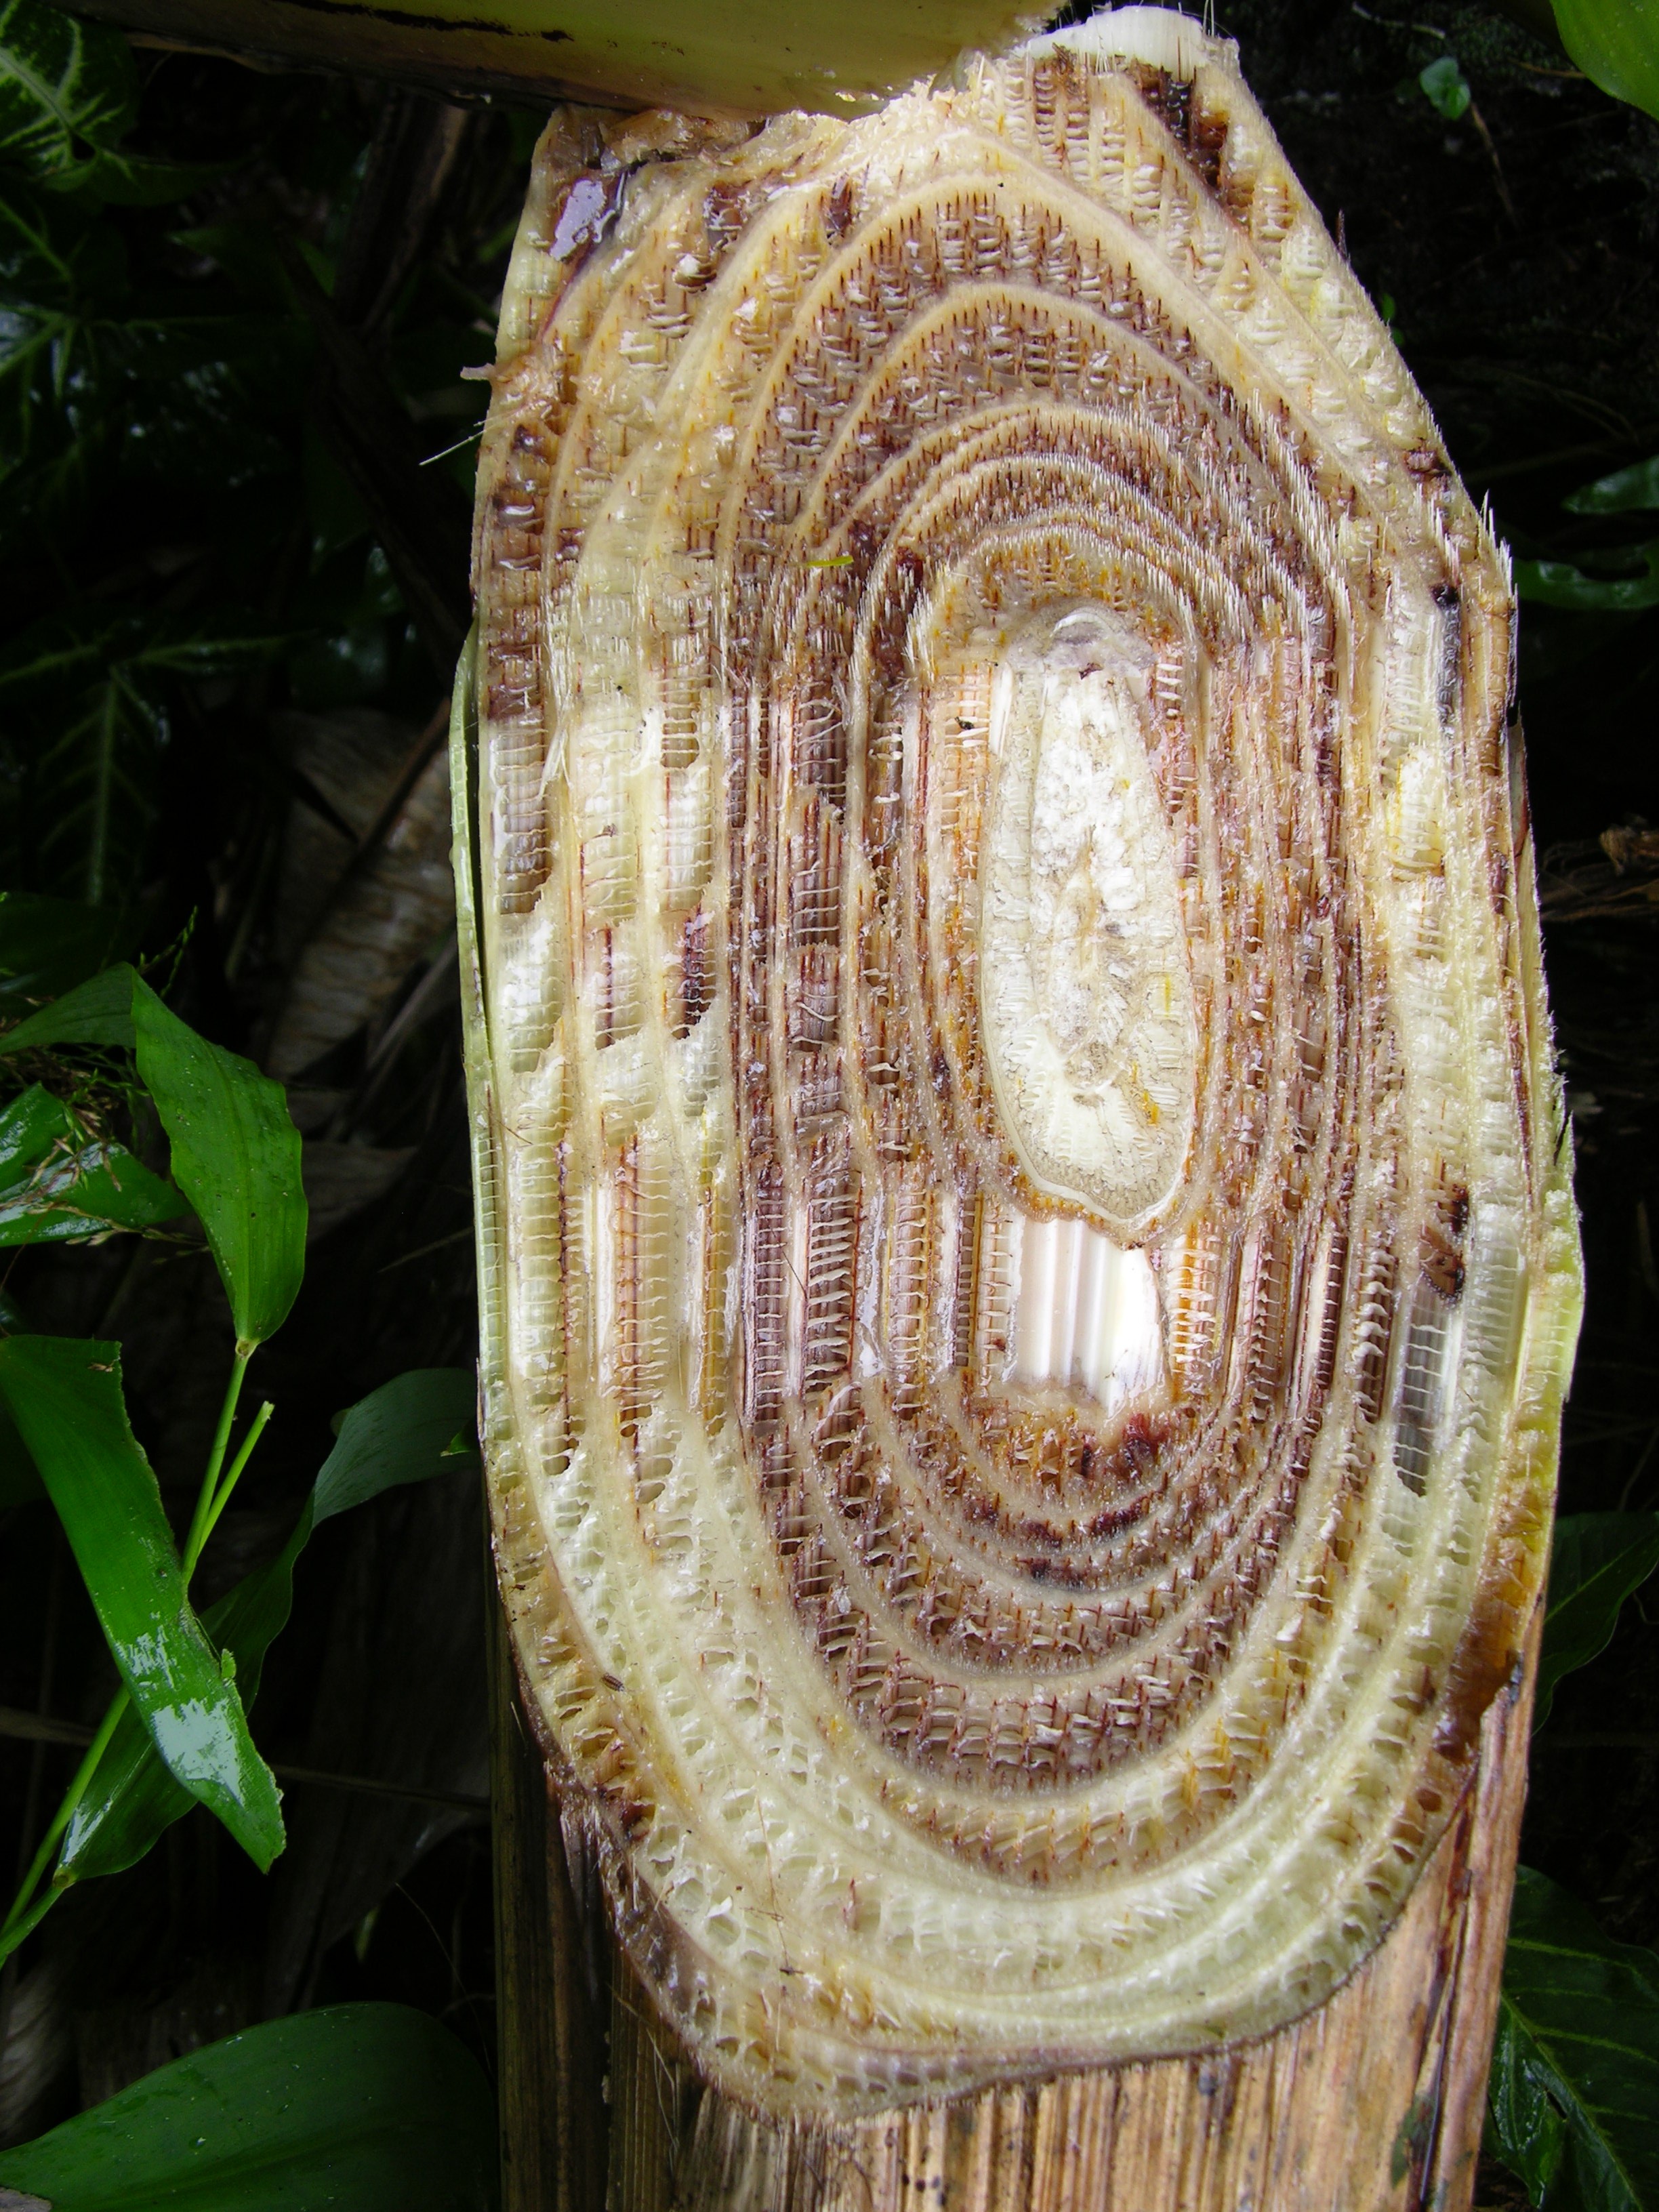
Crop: unknown
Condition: banana_banana_panama_disease